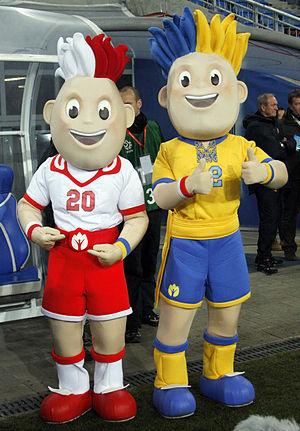
Chaque Championnat d'Europe de football a sa propre mascotte.